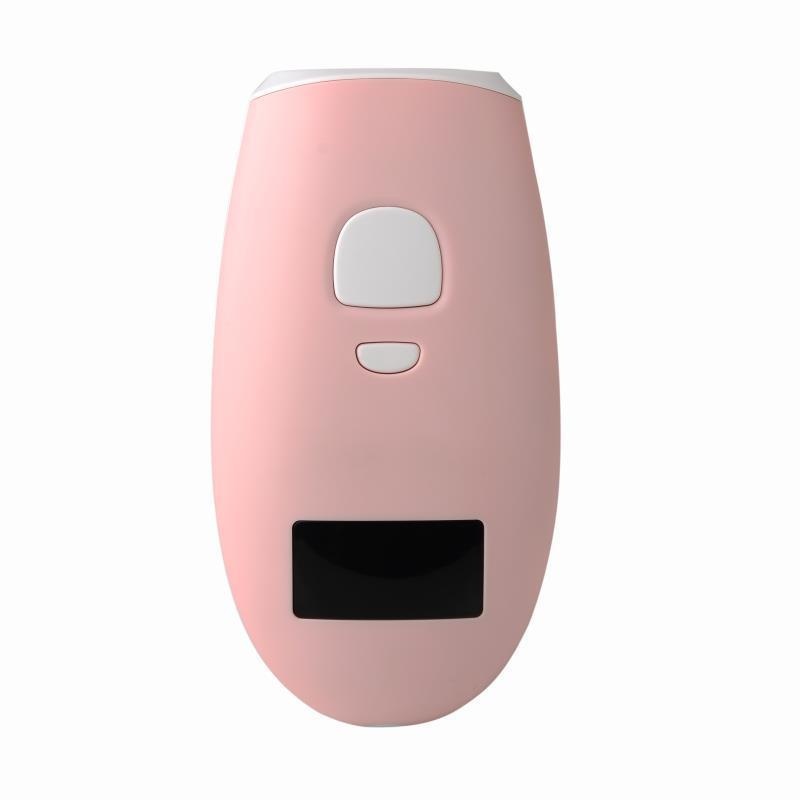
Laser hair remover
Light output area: 1CM*3CM(3CM2) Environment: household Patented technology: IPL(intensive Pulse Light) Strength: > 5 j/cm2 Light life: 990,000 times Wave length: 475-880 nm Light gear: 9 gear can be adjusted Light mode: light wave depilation/sliding depilation Power adapter: input 100-240v 50-60hz ≤ 0.9a/output 12V≤3A
Brand: lilmah.com
Category: Health & Beauty > Personal Care > Shaving & Grooming > Hair Removal > Laser & IPL Hair Removal Devices > Laser Hair Removal Devices